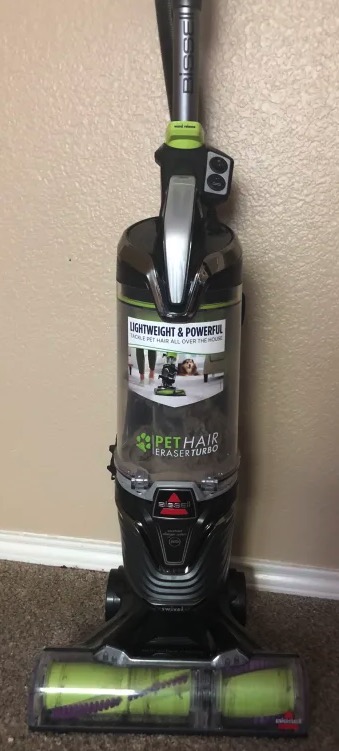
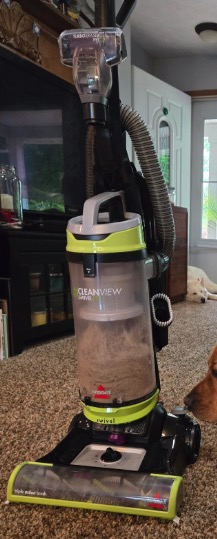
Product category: items_vacuum
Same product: no